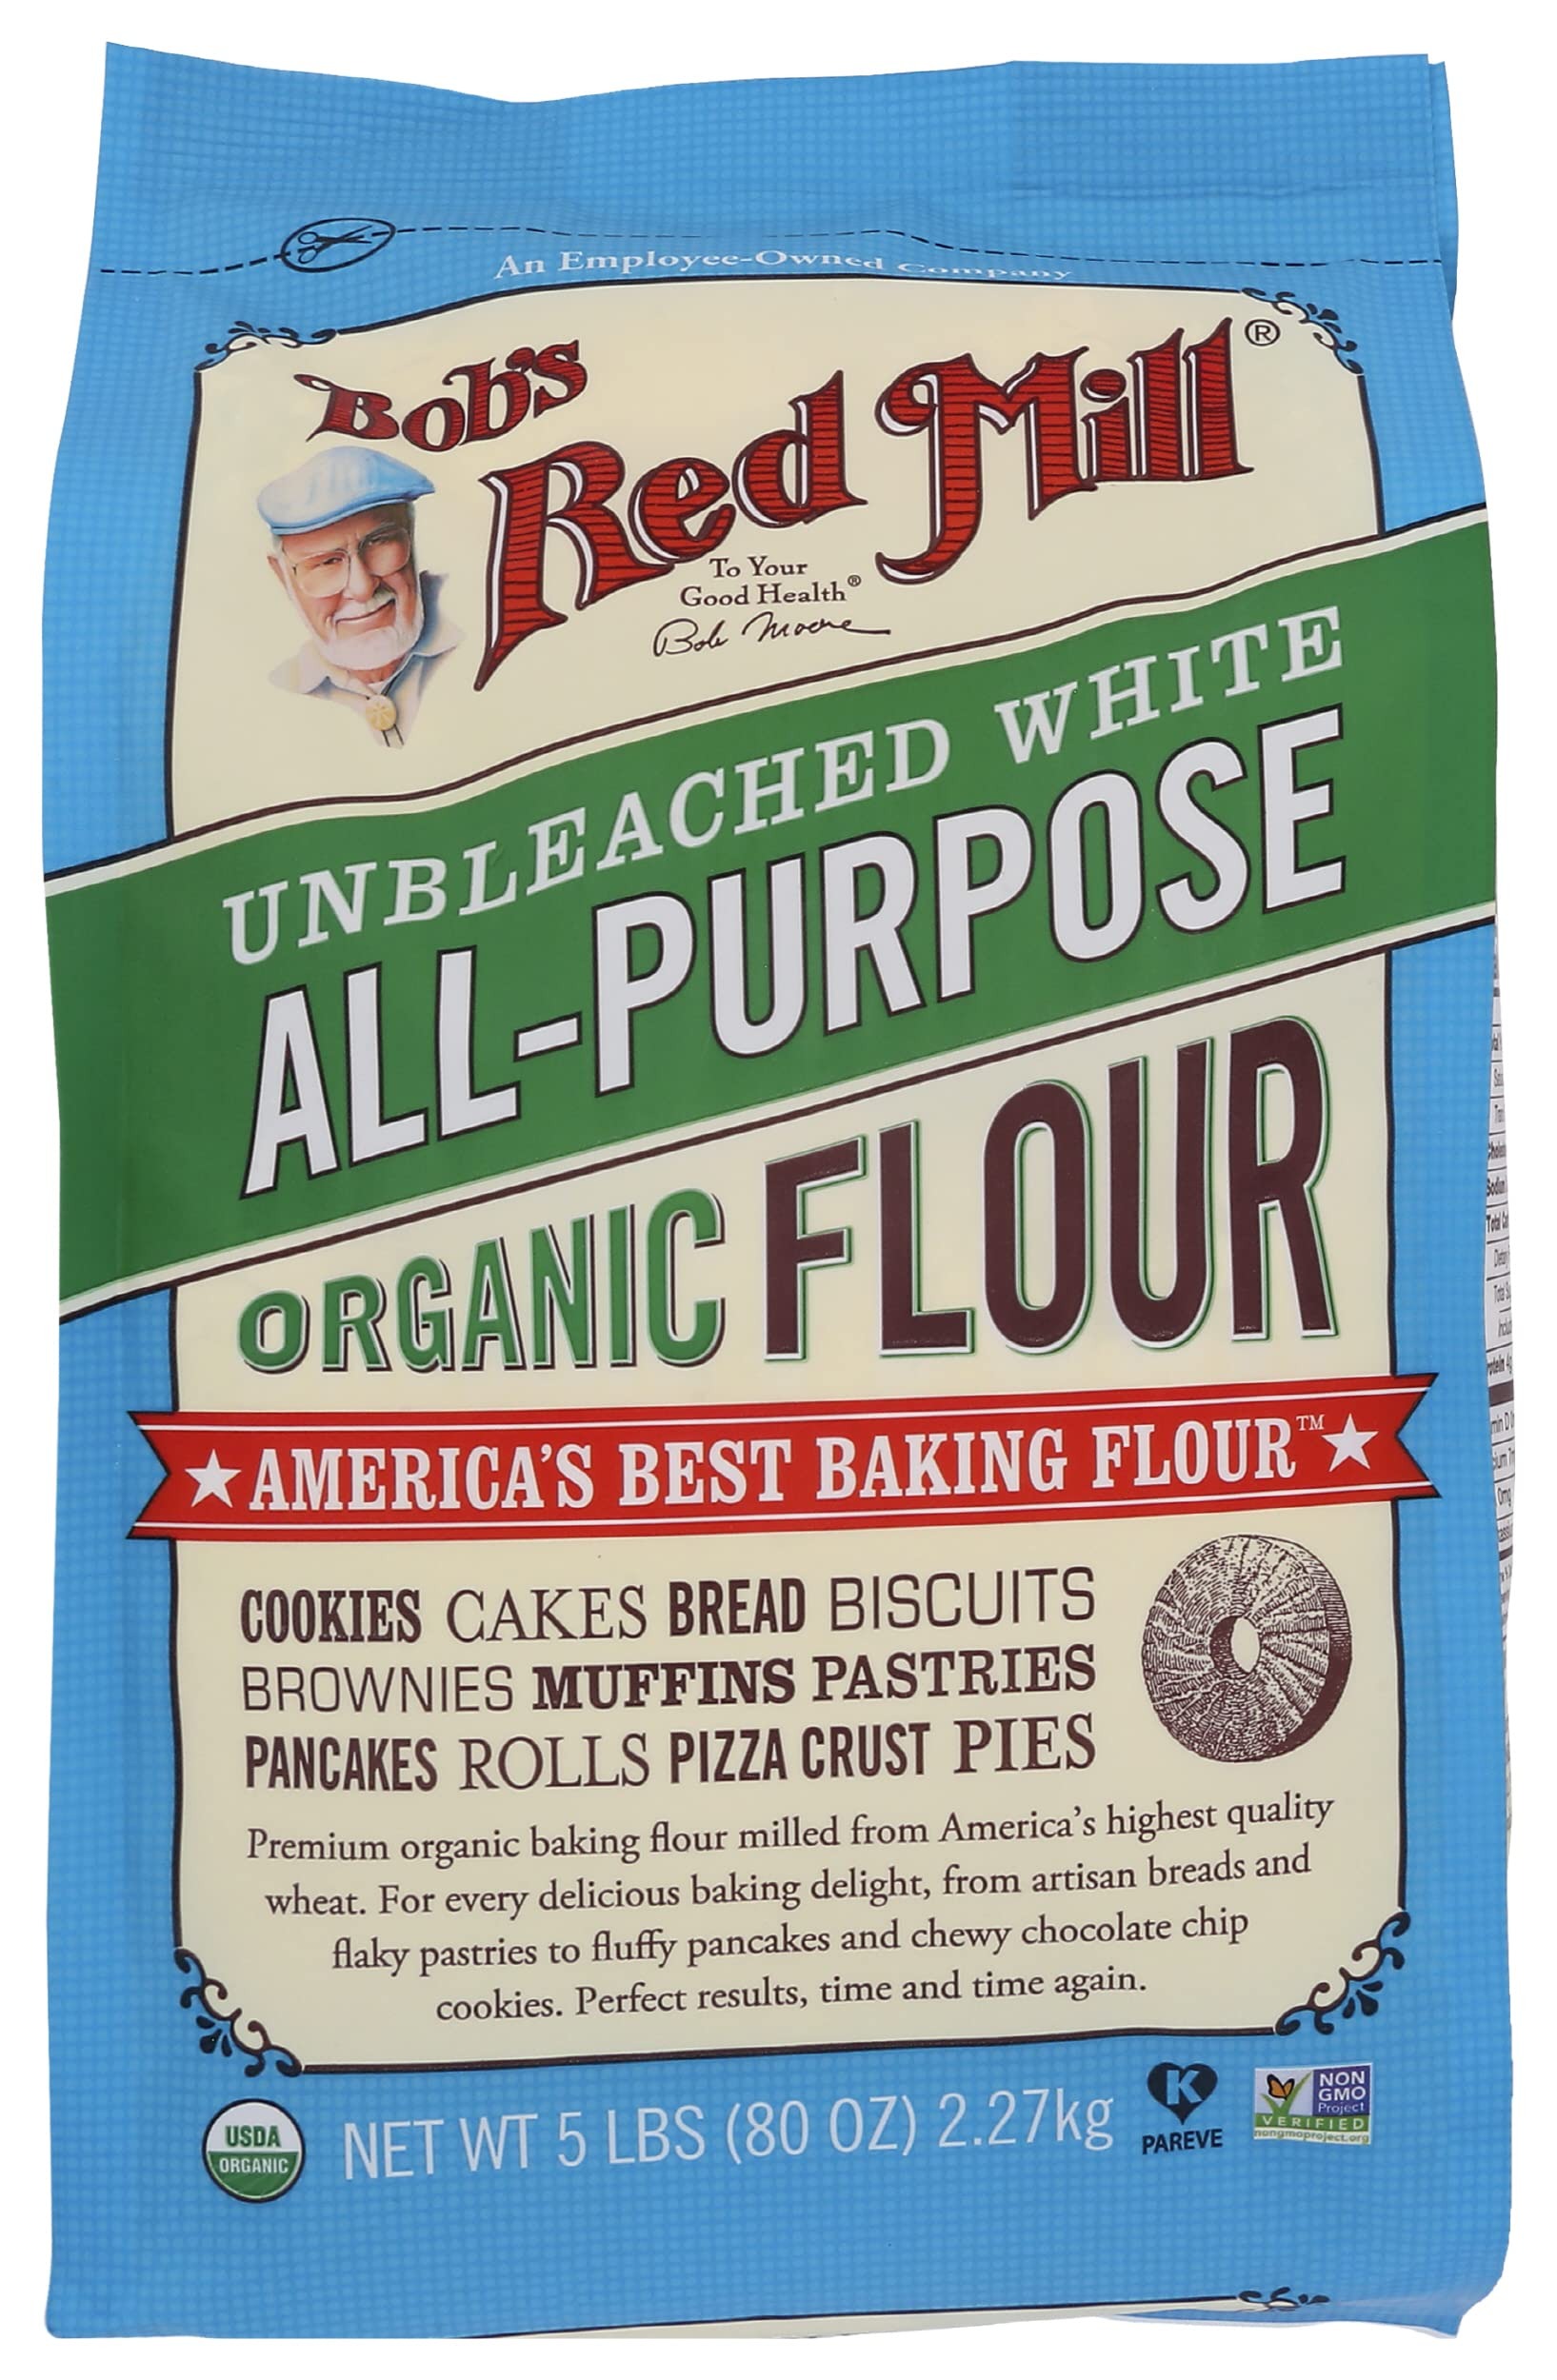
Item Name: Bob's Red Mill Organic Unbleached All Purpose Flour, 5lb (Pack of 1) - Vegan, Kosher, Unbromated, Unenriched
Bullet Point 1: The moderate 10–12% protein content makes this an ideal choice for nearly every baking delight
Bullet Point 2: Use this high-quality flour as a thickener in sauces, gravies, puddings and more
Bullet Point 3: Discover for yourself why Bob’s Red Mill is a favorite of professional bakers: the quality of this pantry essential is unmatched
Bullet Point 4: 4 grams of protein per serving
Bullet Point 5: BOB'S RED MILL: Make folks a little happier: it’s the idea that keeps our stone mills grinding to fill every bag with wholesome goodness
Value: 80.0
Unit: Fl Oz

Price: 9.44